Homelessness in California

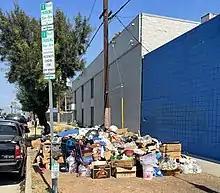
A sprawling homeless encampment in West Los Angeles, 2022

95% of those who responded to a 2019 "Los Angeles Times" poll called homelessness a serious or very serious problem in the city. In 2019 over 39,000 people were homeless in the city.